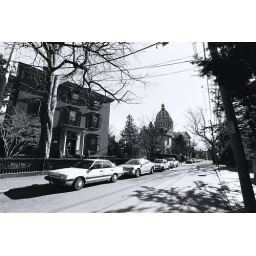
the sunlight, off a car parked along the road in providence, rhode island